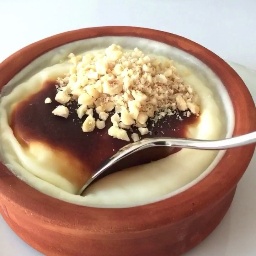
Label: sutlac